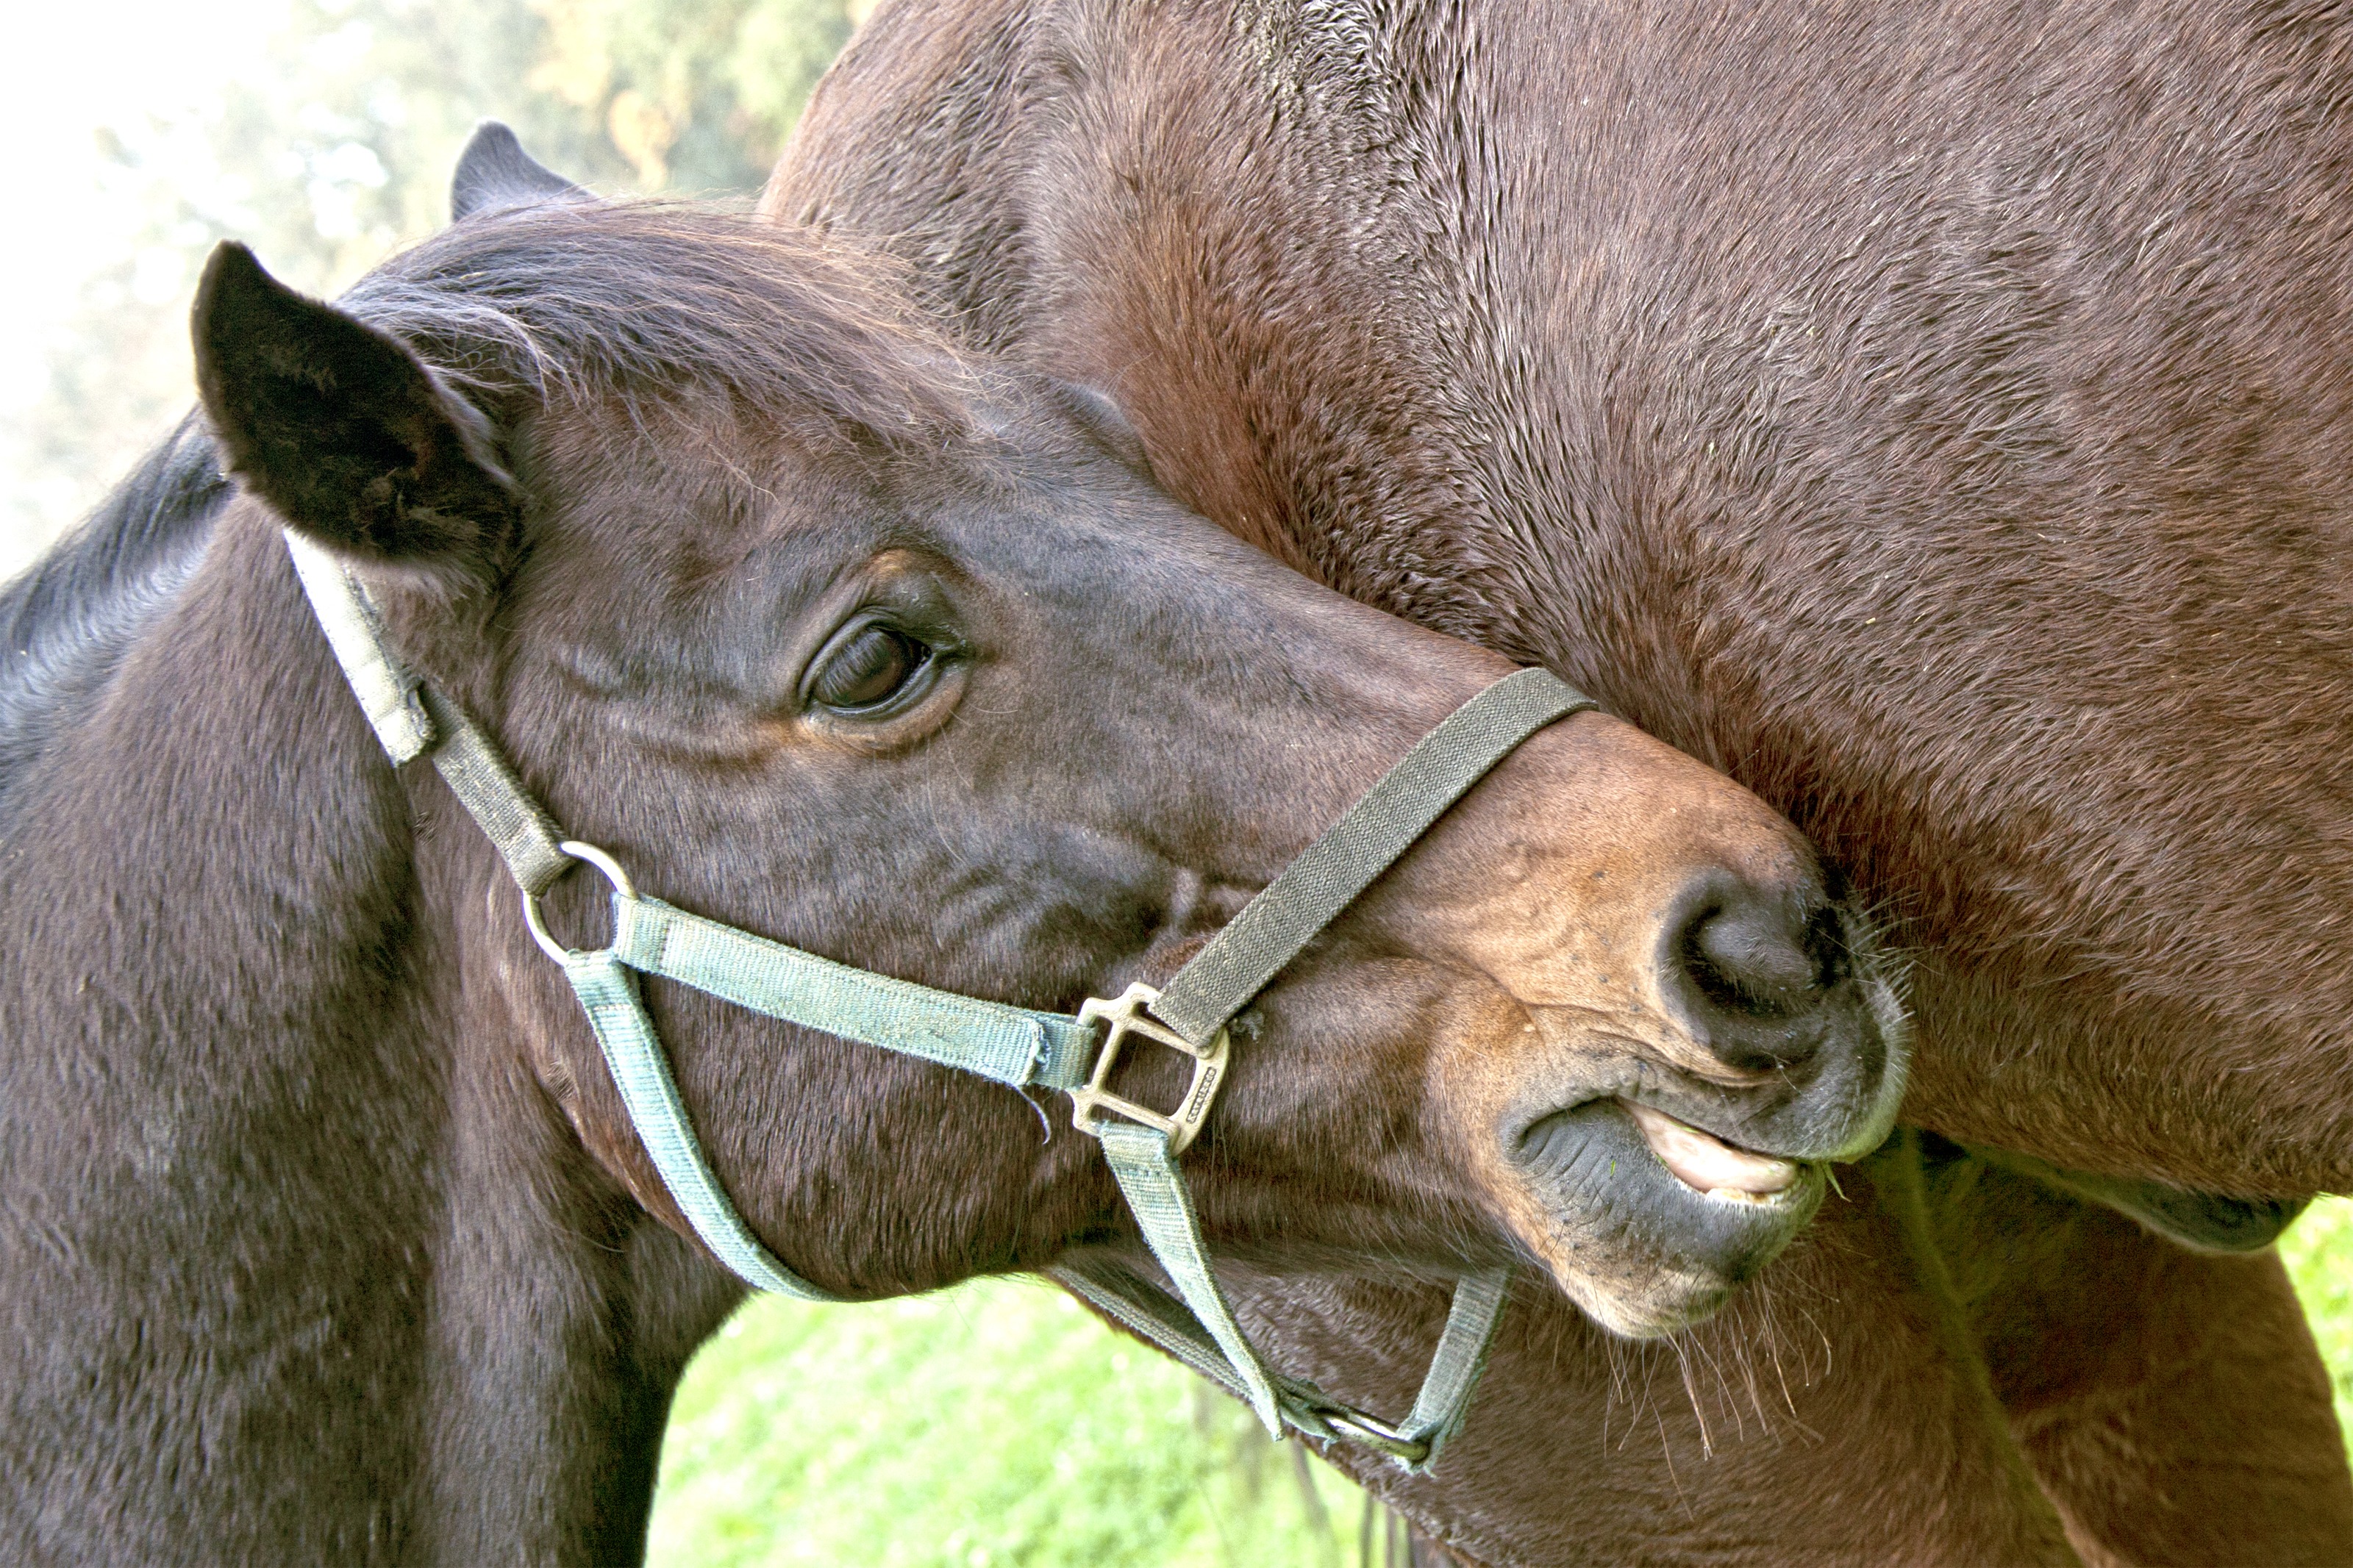
animal, portrait, horse, brown, mammal, stallion, mane, fauna, head, vertebrate, mare, horse head, pack animal, horse like mammal, mustang horse